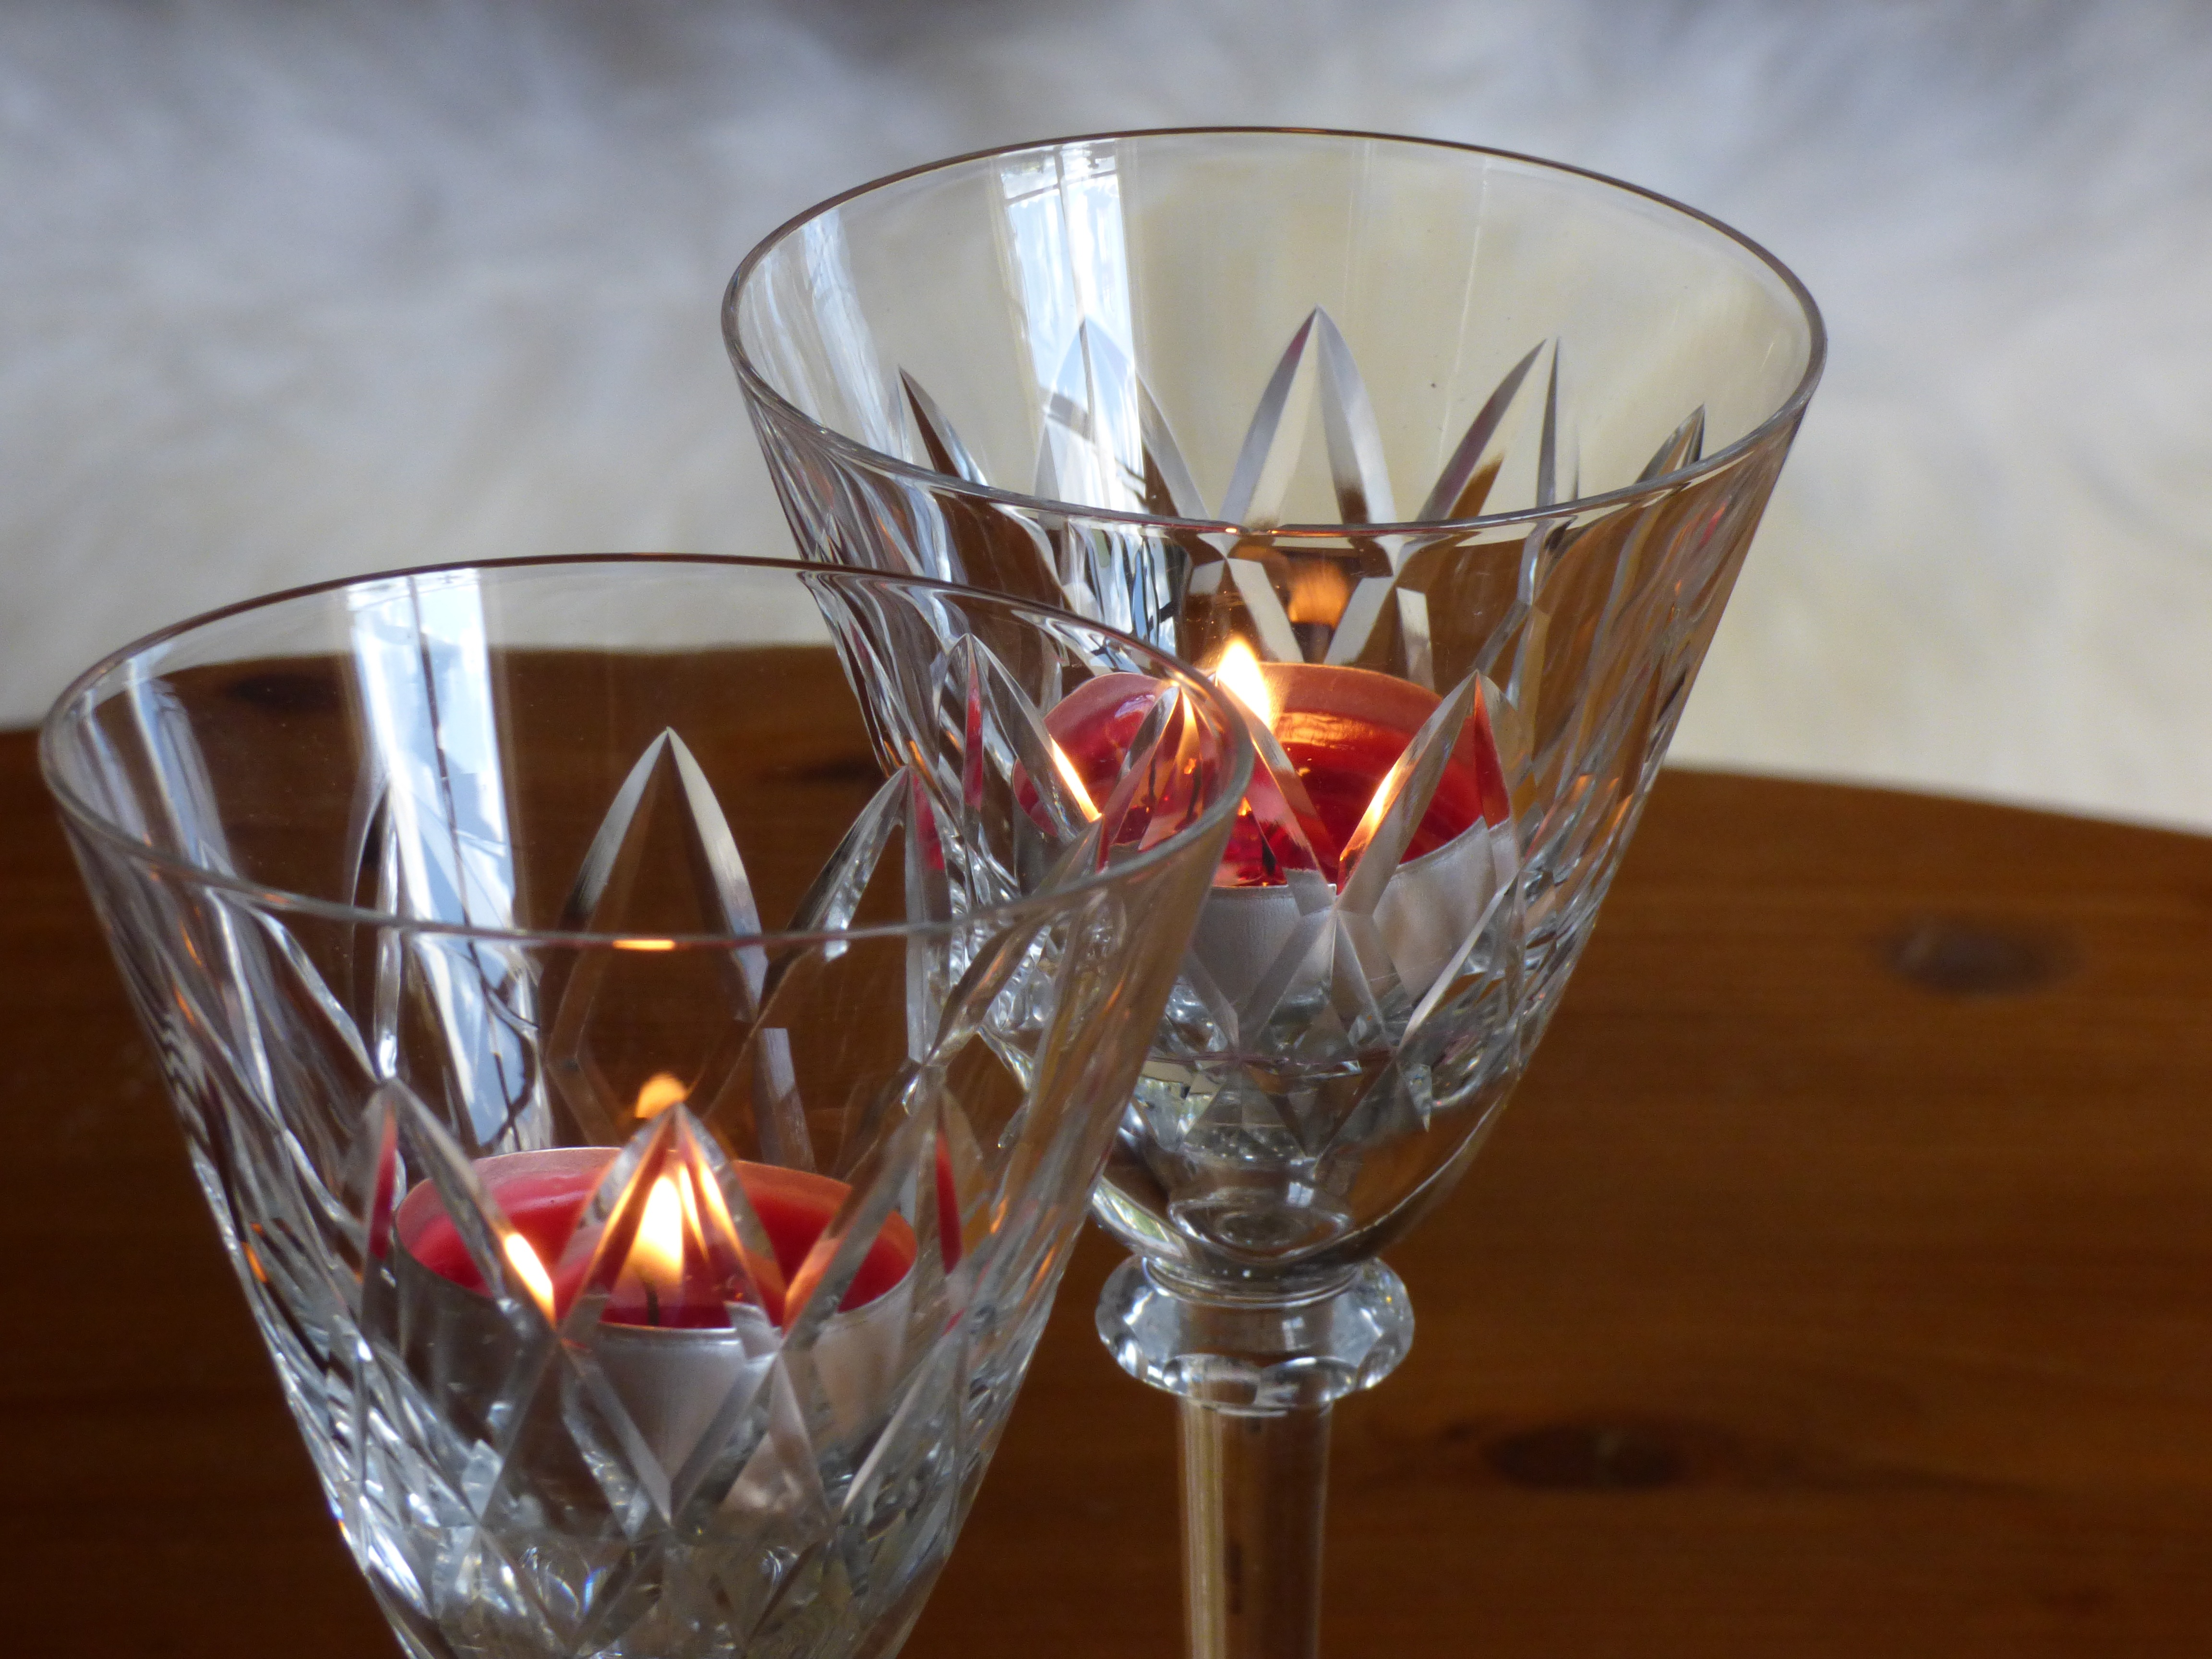
glass, atmosphere, romance, drink, lighting, cocktail, martini, wine glass, candles, crystal, tealight, stemware, alcoholic beverage, centrepiece, distilled beverage, drinkware, champagne stemware, scintillate